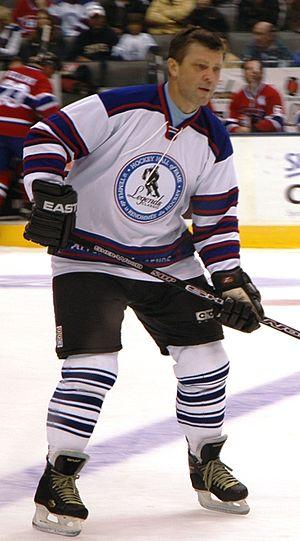
Peter Šťastný est un joueur professionnel de hockey sur glace slovaque et qui a obtenu la citoyenneté canadienne par la suite. De 2004 à 2014, il est membre du Parlement européen.
Larry Clark Robinson est un joueur et entraîneur de la Ligue nationale de hockey.
Joseph Steve Sakic, dit Joe Sakic, né le 7 juillet 1969, à Burnaby, ville de la banlieue de Vancouver en Colombie-Britannique, province du Canada, est un joueur professionnel canadien de hockey sur glace de la Ligue nationale de hockey, qui évoluait avec l'Avalanche du Colorado. Il est actuellement le directeur général du club, poste qu'il occupe depuis la saison 2014-2015.
Stephen John Shutt est un joueur professionnel canadien de hockey sur glace membre du Temple de la renommée du hockey depuis 1993.
Le HC Dukla Jihlava – également connu sous le nom de Dukla Jihlava – est un club de hockey sur glace professionnel de République tchèque qui a été fondé en 1956.